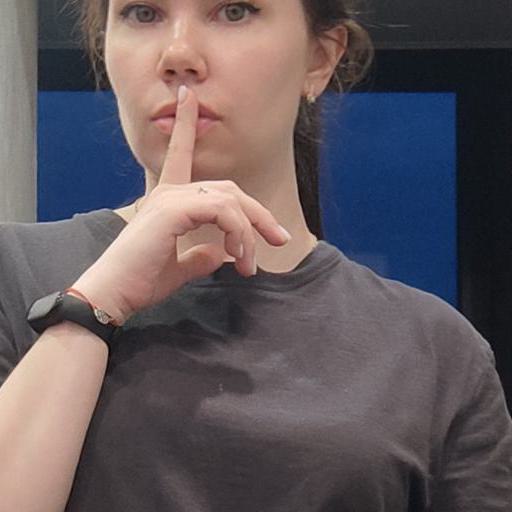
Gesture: mute